Jeannette, Pennsylvania

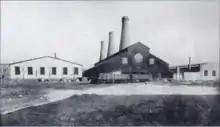
McKee Glass Factory, late 1880s

First incorporated as a borough on June 7, 1889, Jeannette earned the nickname as "the glass city" in recognition of the numerous glass plants founded in the area, with those factories contributing to the city's original stature as the first large manufacturing town in Westmoreland County. In fact, the impact of the glass industry was so significant that the city's name actually comes from Jeannette E. Hartupee McKee, the wife of H. Sellers McKee, a local industrialist who cofounded the Chambers and McKee Glass Works and was a member of the elite South Fork Fishing and Hunting Club of Johnstown Flood fame. Mckee and his partner J.A. Chambers also have the distinction of naming Jeannette's main street, Clay Avenue after their financial backer, Richard W. Clay. On January 1, 1938, Jeannette became a third class city with Attorney John M. OConnell as the first mayor.